Missing (1918 film)

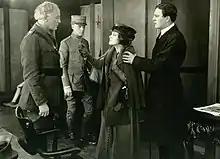
Film still

Missing is a 1918 American silent drama film directed by James Young and written by Mary Augusta Ward, J. Stuart Blackton, and James Young. The film stars Thomas Meighan, Sylvia Breamer, Robert Gordon, Winter Hall, Ola Humphrey and Mollie McConnell. The film was released on June 16, 1918, by Paramount Pictures.